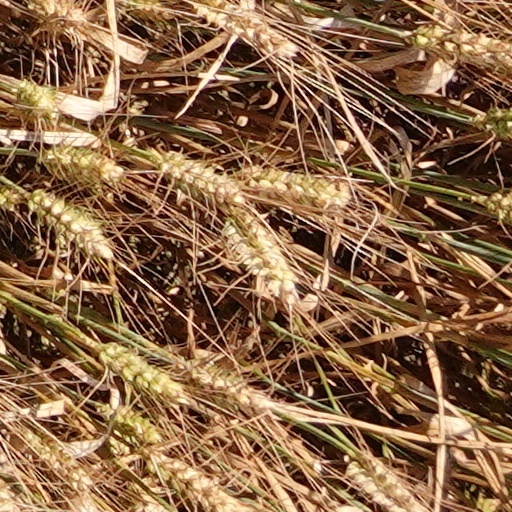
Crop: wheat